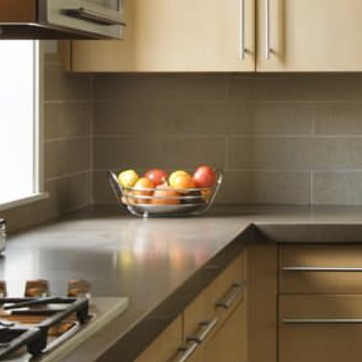
Material: food